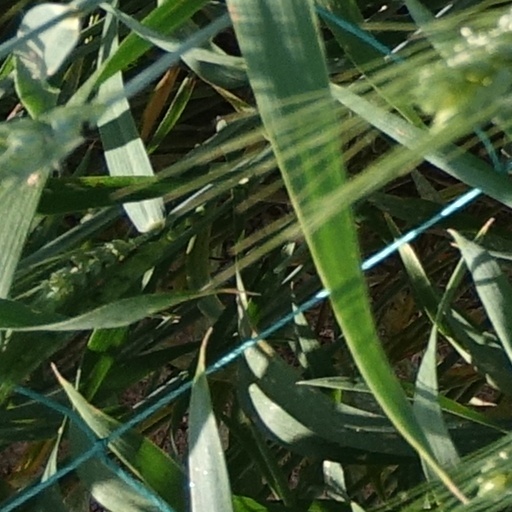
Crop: wheat